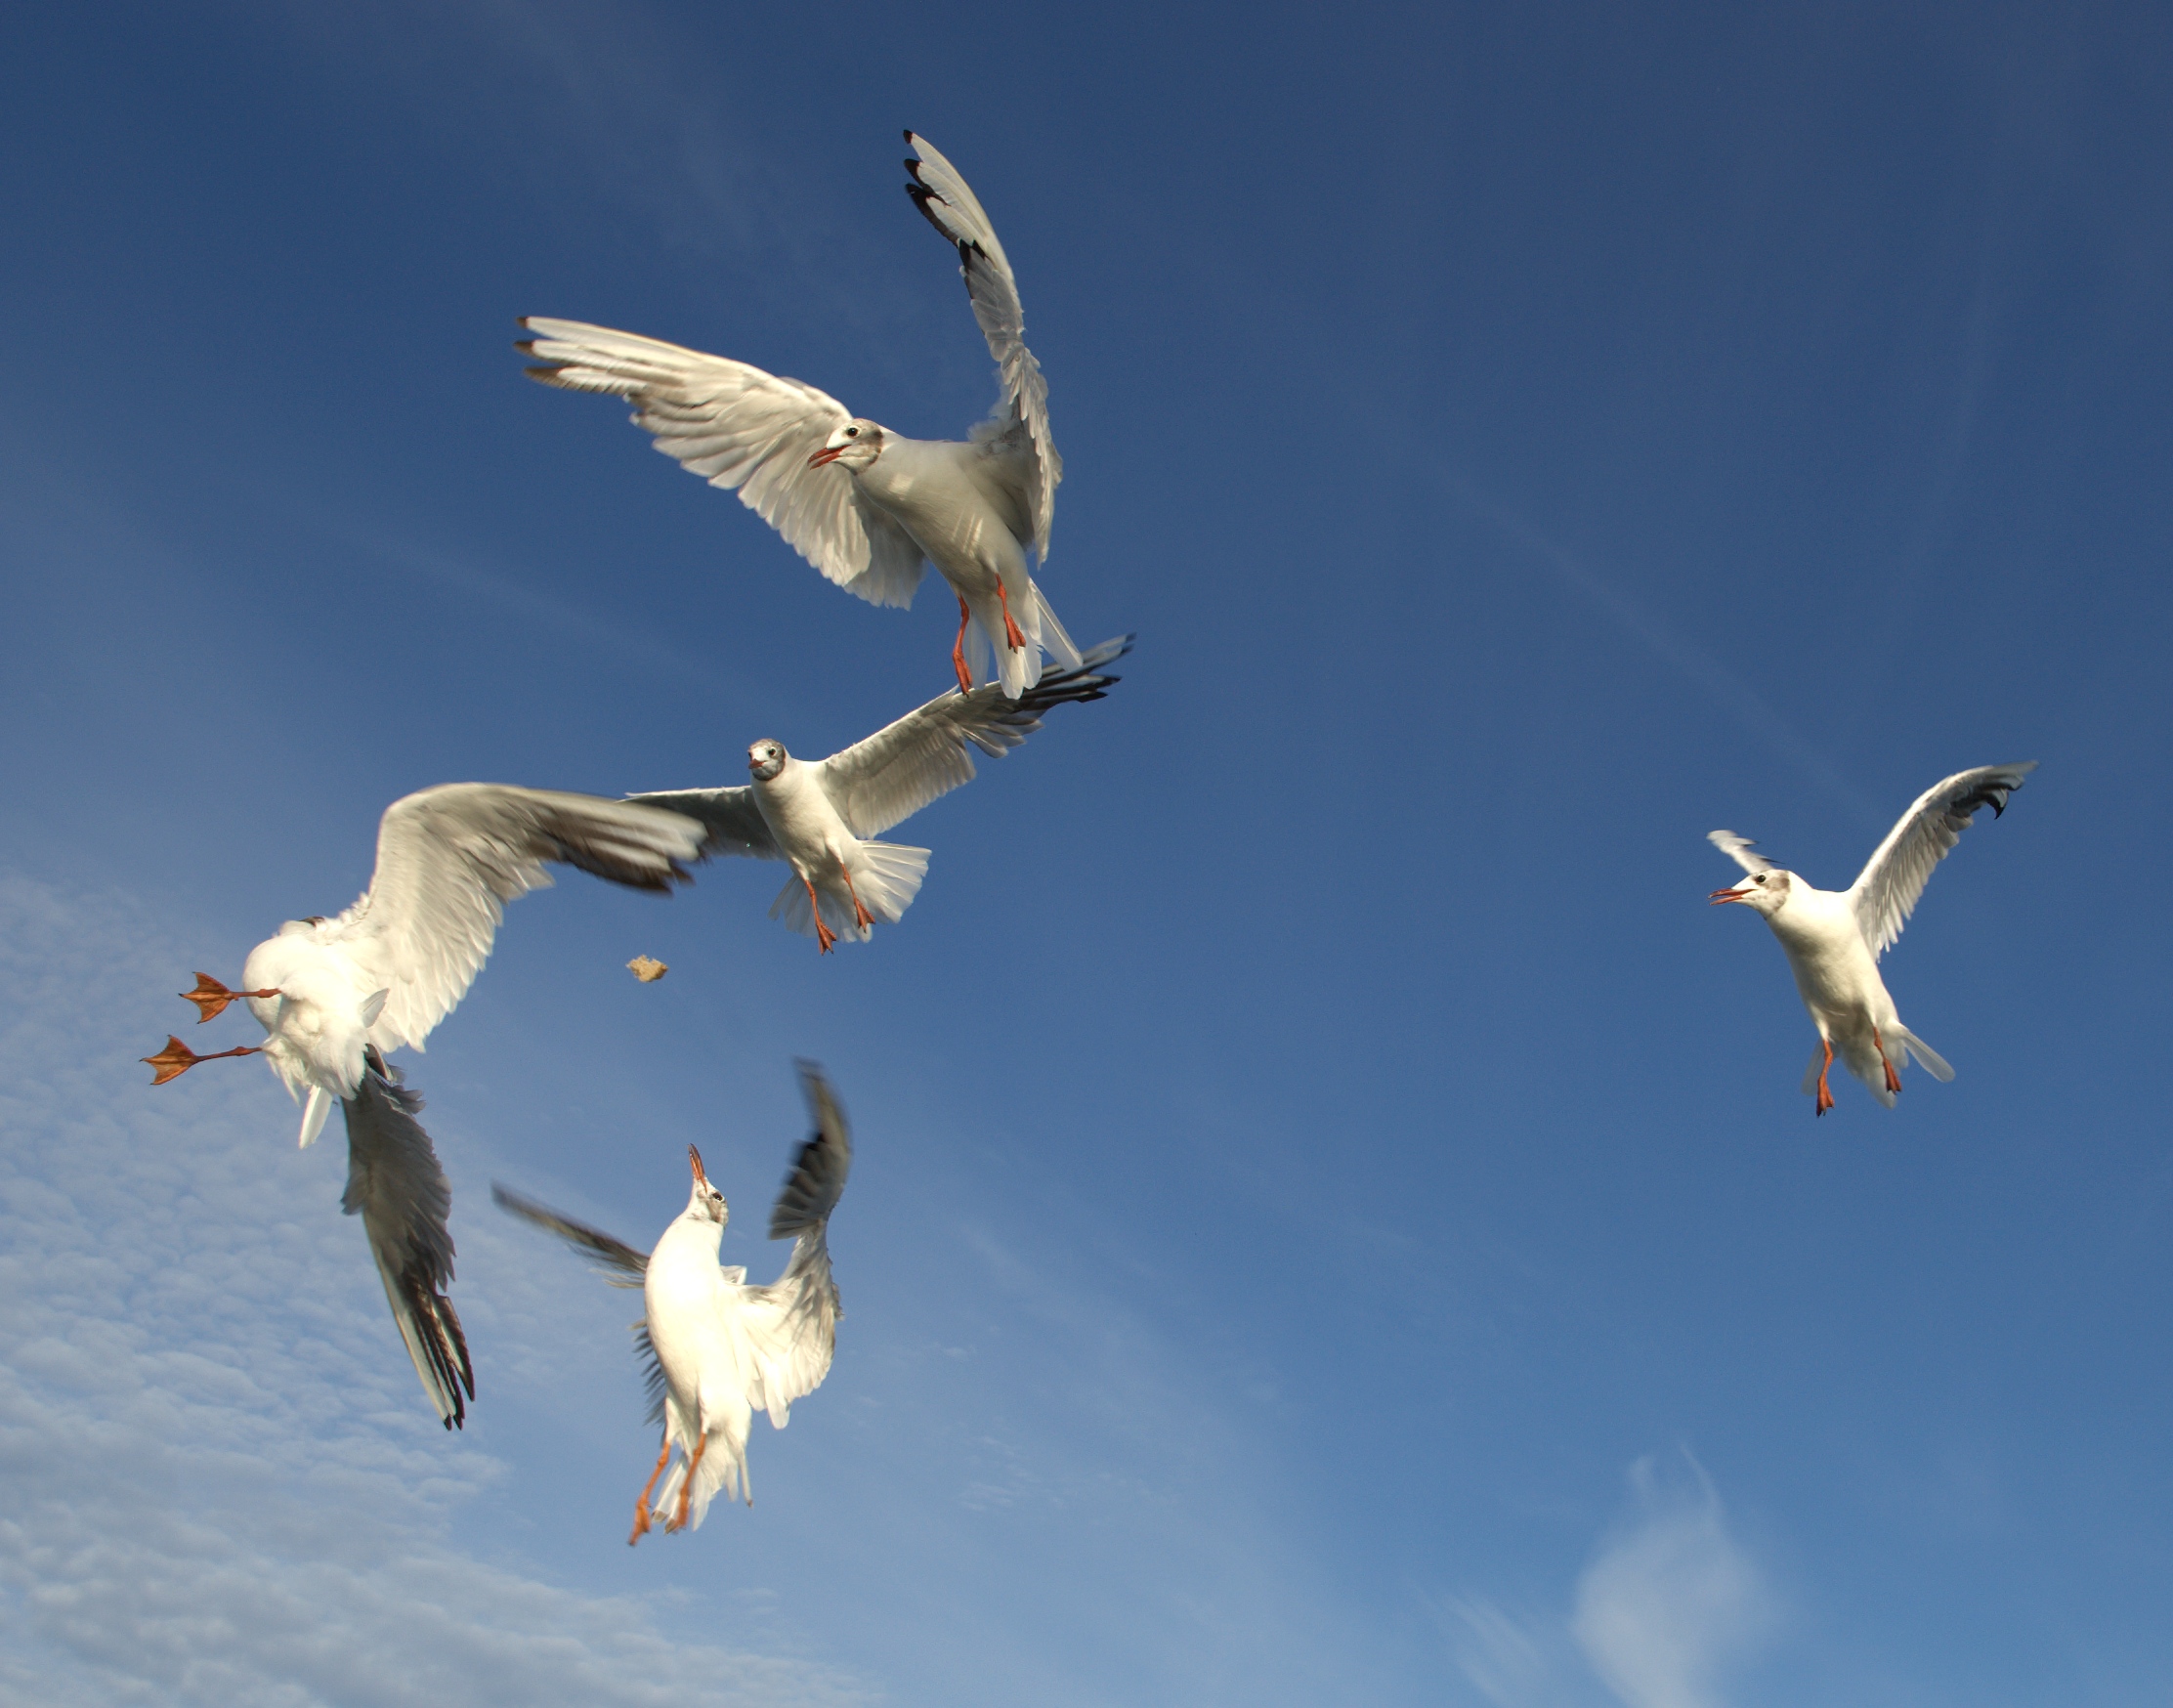
bird, wing, seabird, gull, flight, fauna, 2011, vertebrate, germany, deutschland, pentax, 20mm, mecklenburgvorpommern, lenstagged, steffenzahn, binz, k100d, justpentax, iamflickr, cosina, voigtlander, skopar, colorskopar, cv20, colorskopar20mmf35slii, 20mmf35slii, voigtlander20mm, cv2035, skopar20mmf35, mecklenburg, pirawnha, cosinavoigtl nder, cosinavoigtl ndercolorskopar20mmf35, voigtl nder20mmf35colorskoparslii, voigtl nder20mmf35, pdmlannual2012, charadriiformes, european herring gull